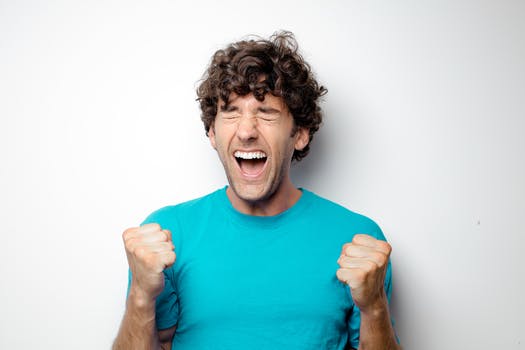
Label: No Watermark